Hamzanama

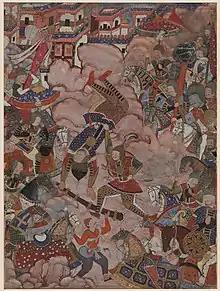
Battle of Mazandaran, number 38 in the 7th volume of the "Hamzanama", as inscribed between the legs of the man in the bottom center. The protagonists Khwajah 'Umar and Hamzah and their armies engage in fierce battle. Originally, the faces were depicted; these were subsequently erased by iconoclasts, and repainted in more recent times, from the "Akbar Hamzanama"

In Persian and Arabic, "dastan" and "qissa" both mean "story," and the narrative genre they refer to goes back to medieval Iran. William L. Hanaway, who has made a close study of Persian dastans, describes them as "popular romances" that were "created, elaborated, and transmitted" by professional storytellers. At least as early as the ninth century, the dastan was a widely popular form of story-telling. Dastan-narrators told tales of heroic romance and adventure—stories about gallant princes and their encounters with evil kings, enemy champions, demons, magicians, "jinns", divine emissaries, tricky secret agents called "ayyars", and beautiful princesses who might be human or of the "pari" ("fairy") race. Their ultimate subject matter was always simple: ""razm o bazm"," the battlefield and the elegant courtly life, war and love. Hanaway mentions five principal dastans surviving from the pre-Safavid period (that is, from the 15th-century and earlier): those that grew up around the adventures of the world-conqueror Alexander ("Alexander Romance"), the great Persian king Darius, the Prophet Muhammad's uncle Hamza, the legendary king Firoz Shah, and a trickster-hero named Samak the Ayyar. Of all the early dastans, the Hamza romance is thought to be the oldest.